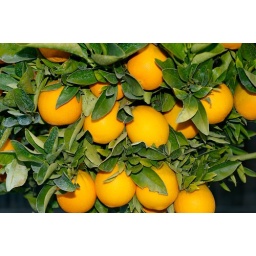
Pictures of lemons and oranges from the trees in our back yard